António Félix da Costa

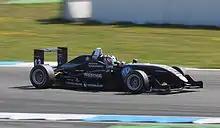
Félix da Costa made his Formula Three début in the 2010 Formula 3 Euro Series season.

Félix da Costa stepped up to the Formula 3 Euro Series for the 2010 season, moving up with Motopark Academy. Félix da Costa scored a point on his début at Le Castellet, giving him pole position for the second race via the series' reverse-grid system. He took further points-scoring finishes in the Saturday races at Hockenheim, Valencia, the Norisring and the Nürburgring. The following day at the Nürburgring, Félix da Costa became the first Portuguese driver to win a race in the series, after he passed pole-sitter Jim Pla at the start of the race. Félix da Costa followed this victory up with further victories at each of the following two meetings at Zandvoort and Brands Hatch; he had finished the Saturday races in eighth position, and thus started both meetings' Sunday races from pole position and led both from start to finish.